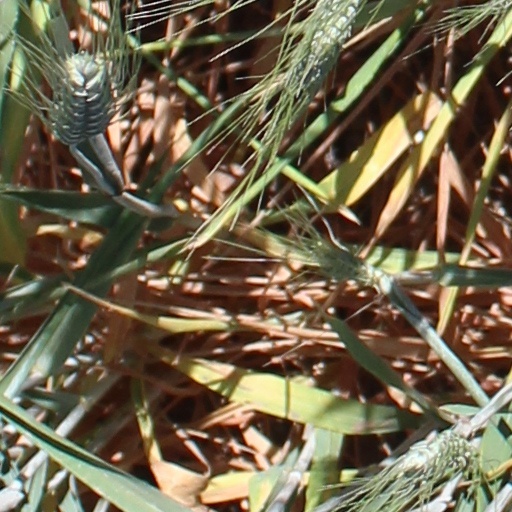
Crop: wheat